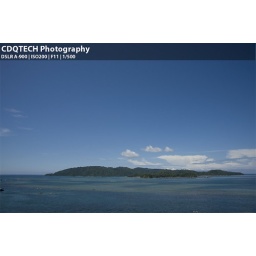
Gaya Island against the blue sky of Kota Kinabalu. The pic was shot from the lobby of Hyatt Hotel Kota Kinabalu